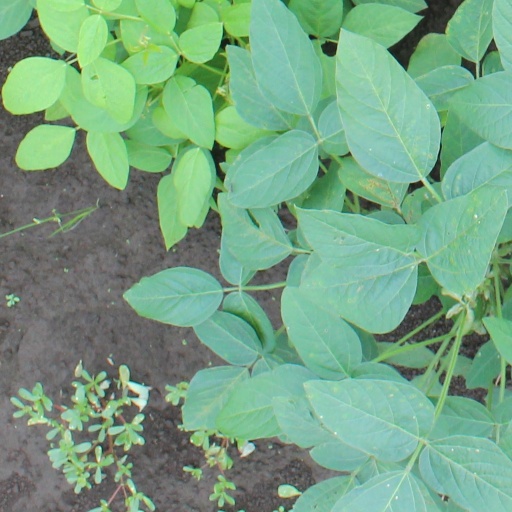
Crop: soybean